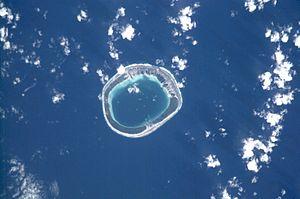
Vahanga ou Vaega est un atoll du Groupe Actéon dans l'archipel des Tuamotu, en Polynésie française. Il est rattaché administrativement aux Îles Gambier.